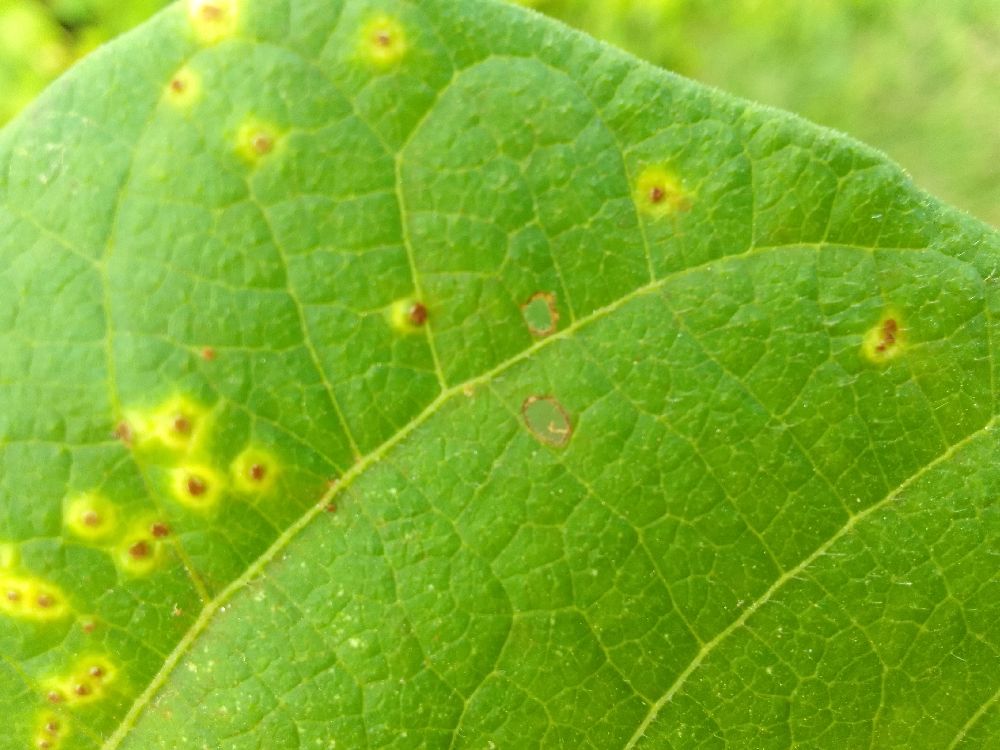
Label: rust